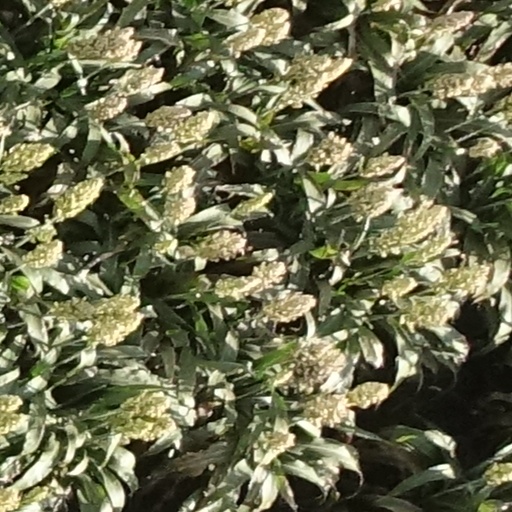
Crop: sorghum